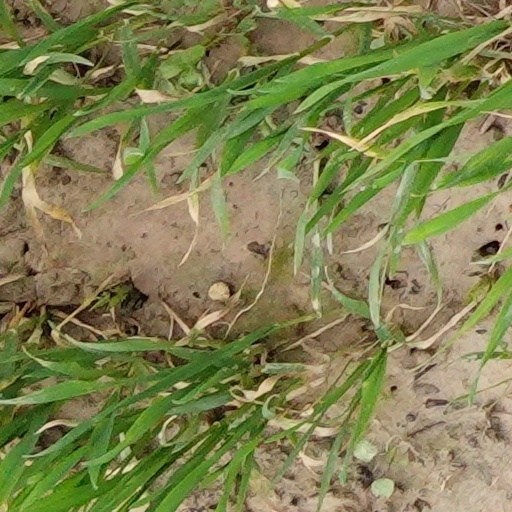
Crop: wheat